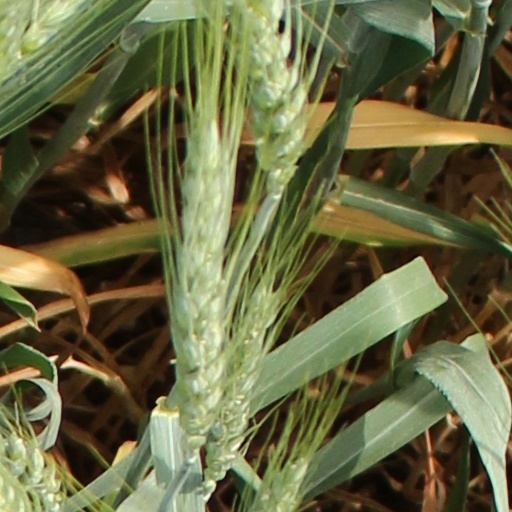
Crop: wheat